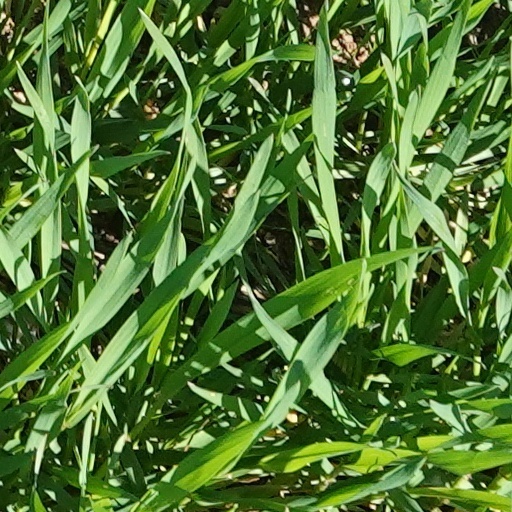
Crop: wheat